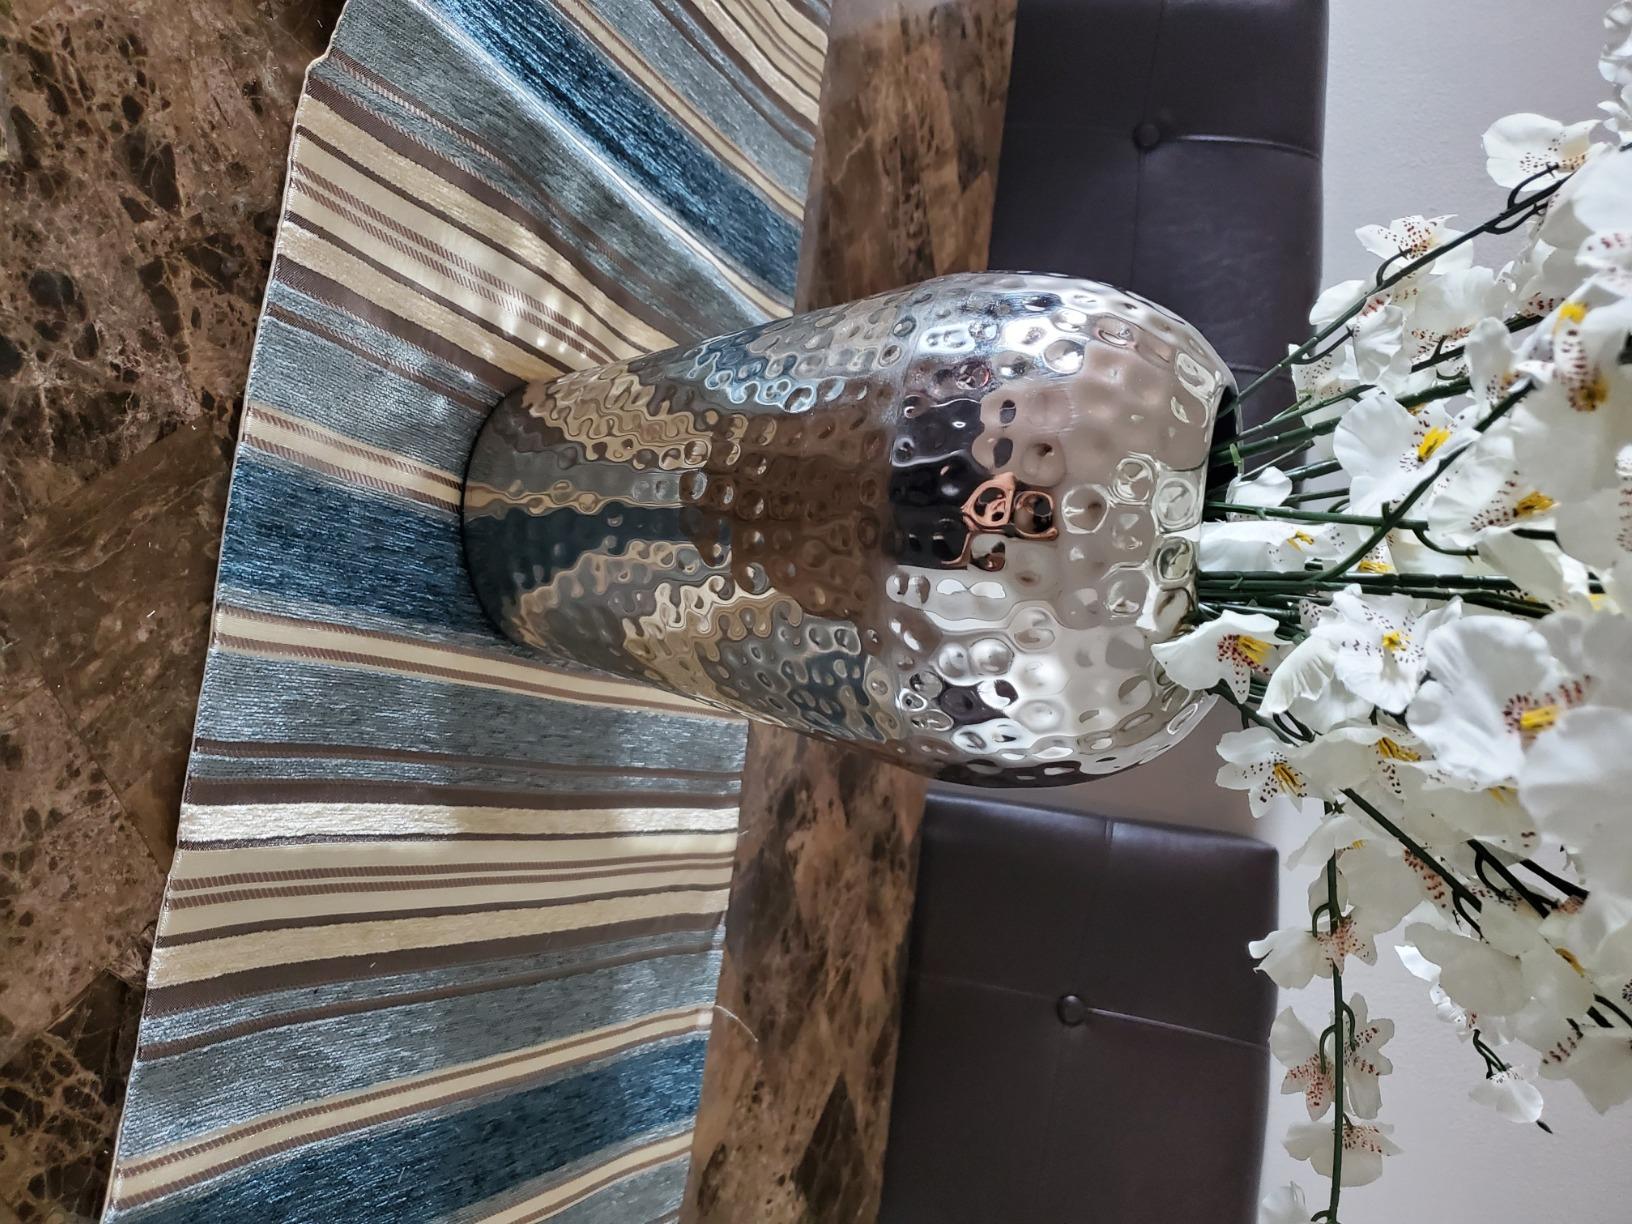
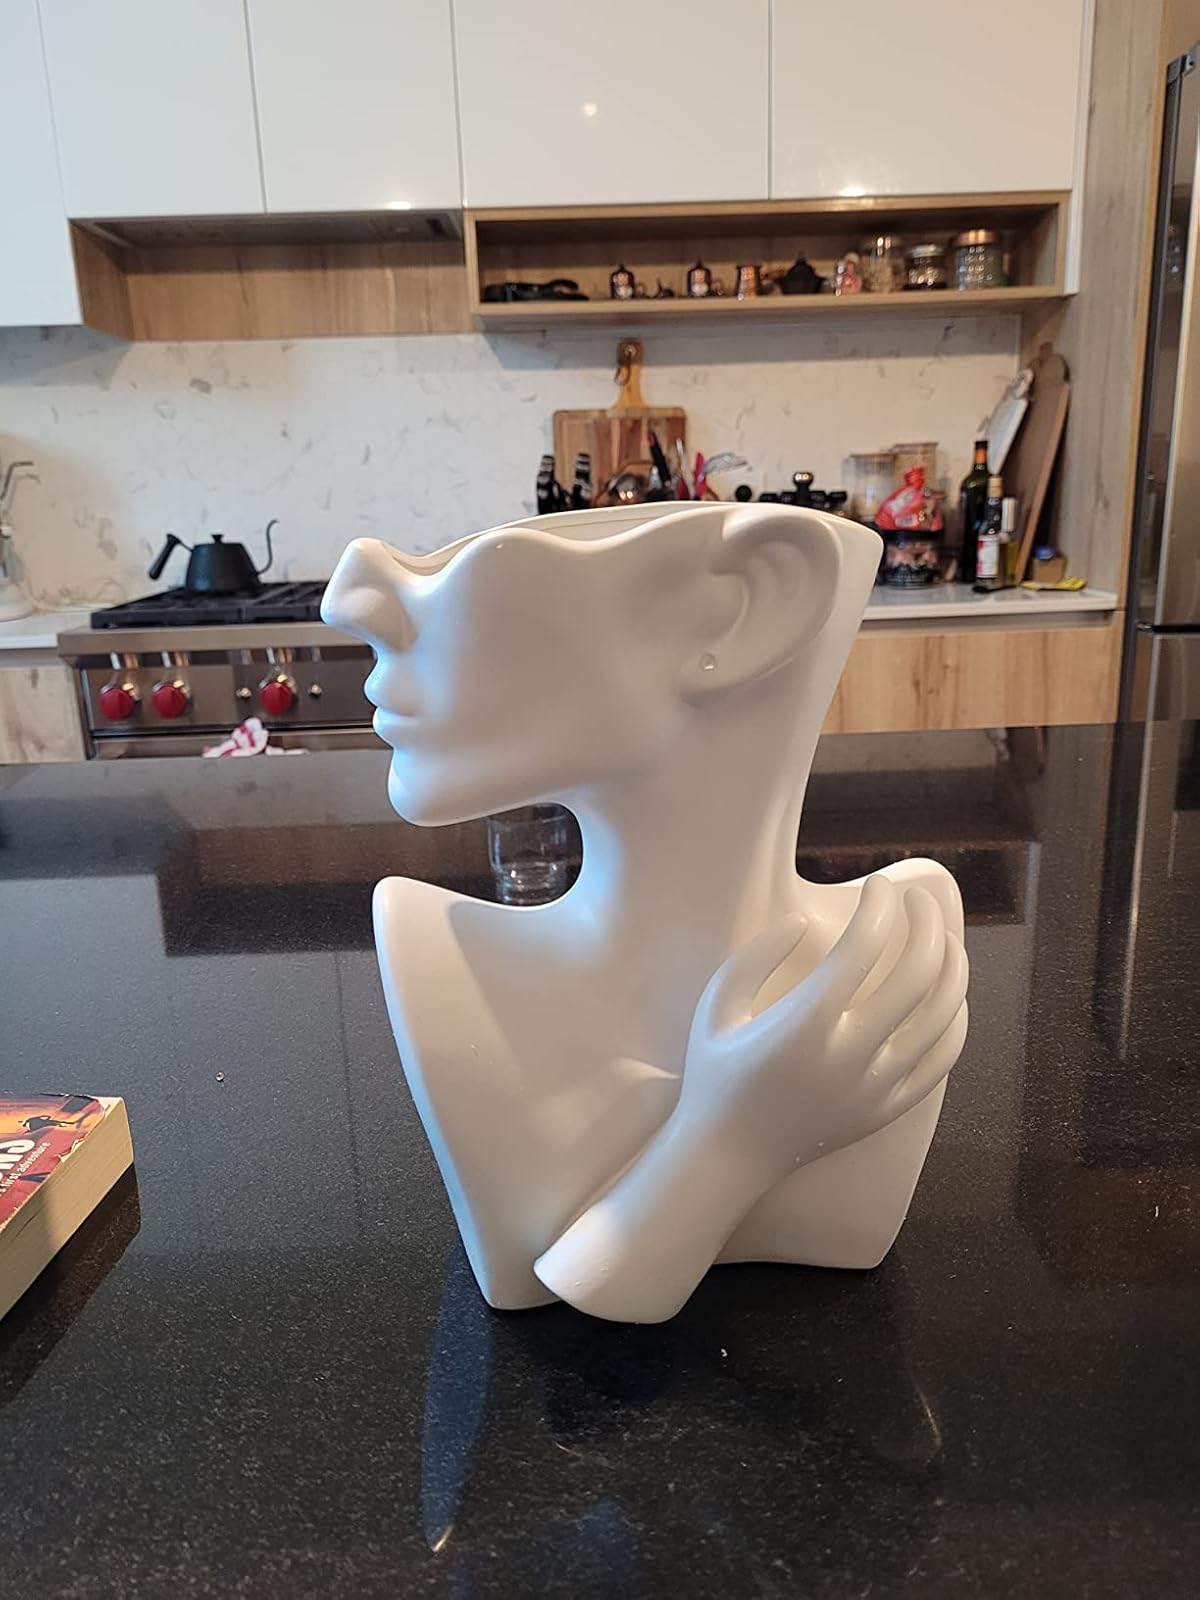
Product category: vase
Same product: no